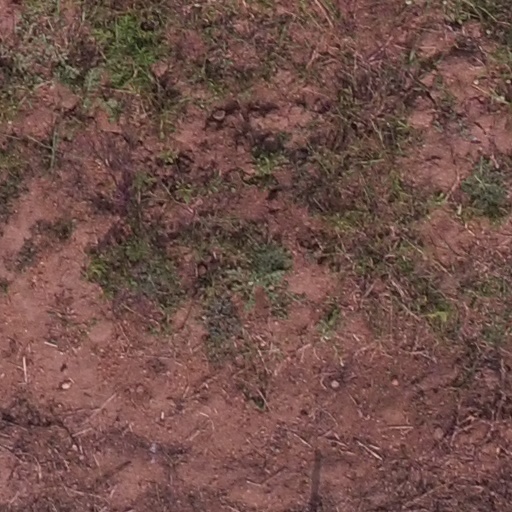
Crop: maize; corn